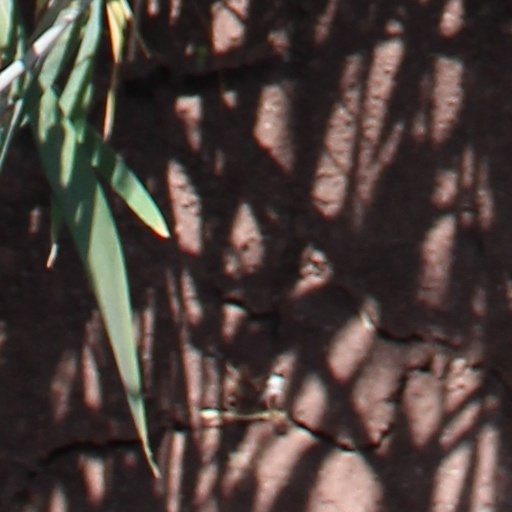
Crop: wheat